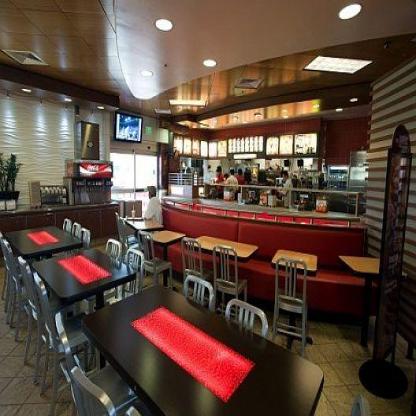
Scene: Indoor